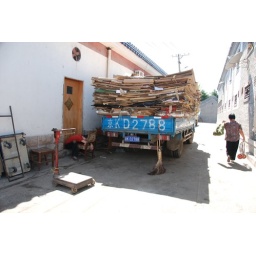
Hutong Beijing by evening the truck will be loaded as high as the building with recyclable paper